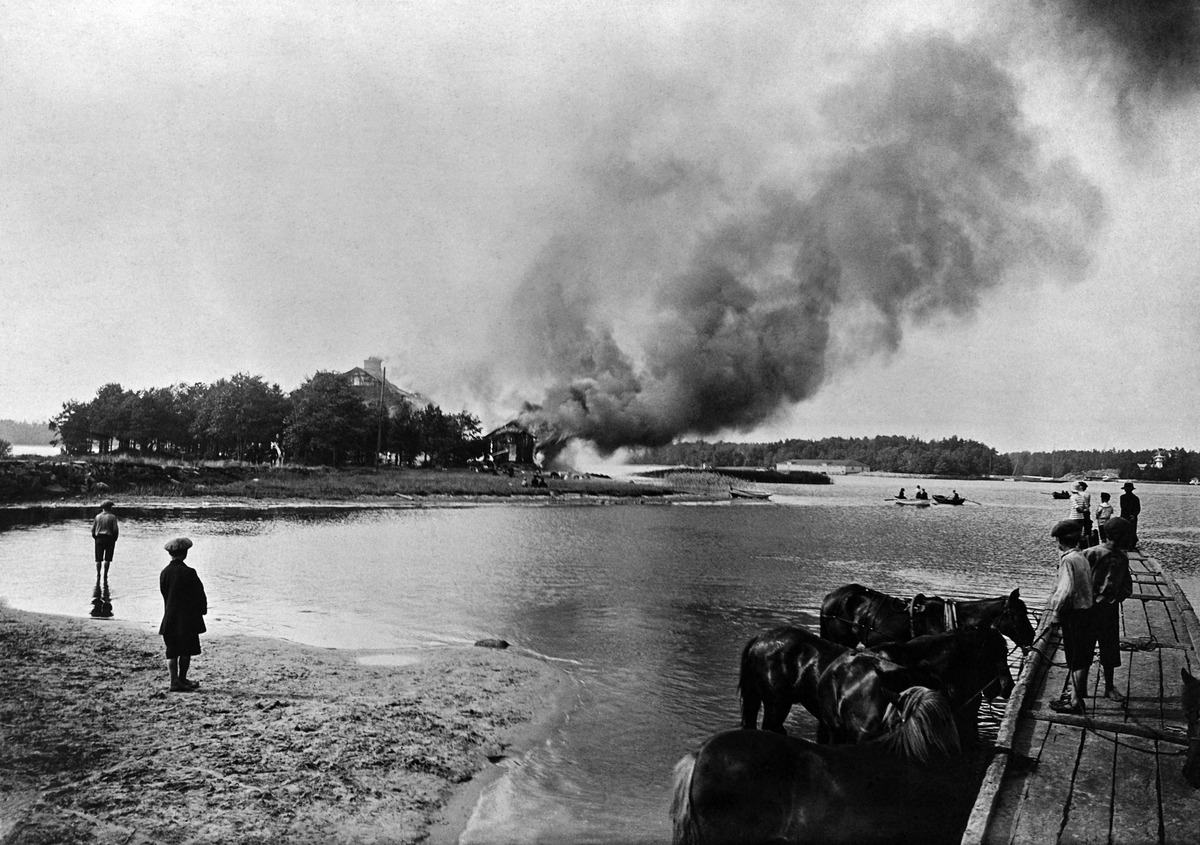
Tulipalo Ruoholahdessa
sisällön kuvaus: Tulipalo Ruoholahdessa. mustavalkoinen
Kuvaaja: Pälsi, Sakari, valokuvaaja
Ajankohta: kuvausaika 1912
Paikka: Suomi, Uusimaa, Helsinki, Ruoholahti Helsinki, Ruoholahti
Aiheet: onnettomuudet tulipalot, rannat, saaret, hevonen, laiturit